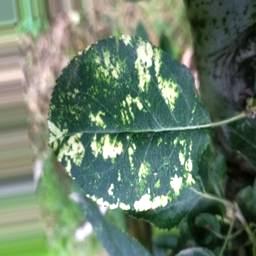
Label: Apple_Mosaic